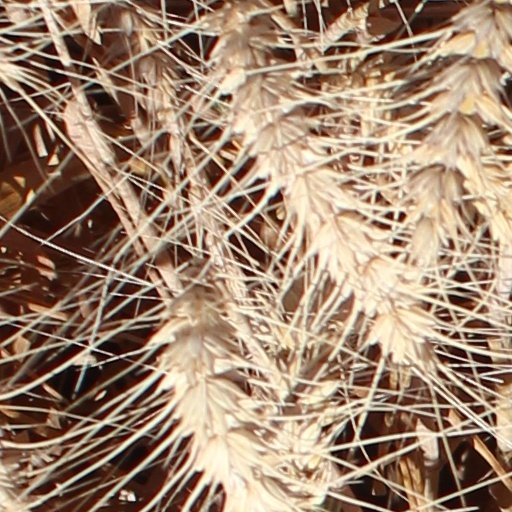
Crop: wheat